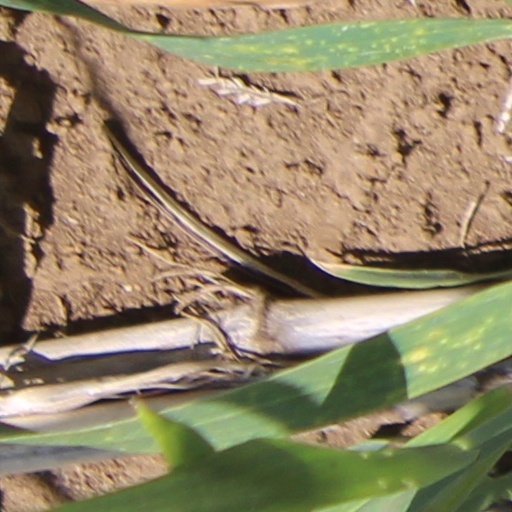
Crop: wheat